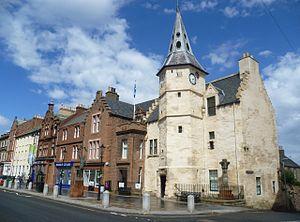
Dunbar est une ville de la côte sud-est de l'Écosse, dans le council area de l'East Lothian.